Battle of Loos

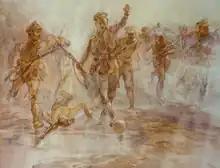
Shows Rifleman Frank Edwards leading the charge while kicking a football.

In many places British artillery had failed to cut the German wire. The engineers manning the chlorine gas cylinders warned against their use, because of the weakness and unpredictability of the wind but they were overruled by General Sir Hubert Gough. In some places the gas drifted back into the British lines and caused more British than German casualties.